Golden Psalter of Saint Gall

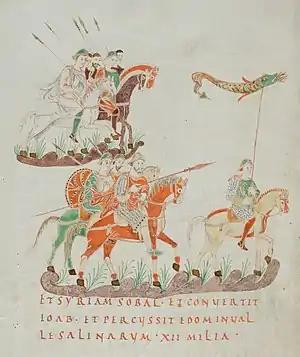
Illustration of psalm 59 (60) (showing Joab as a cavalry leader in Carolingian-era Frankish cavalry fashion).

The Golden Psalter of Saint Gall ("Psalterium Aureum", Codex Sangallensis 22) is a Carolingian Gallican psalter produced in the late 9th century, probably begun in West Francia (Soissons, court school of Charles the Bald?), later continued in St. Gall Abbey.